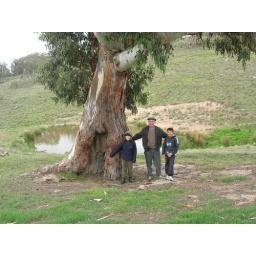
john  with kristian grayson at tree above guises lake